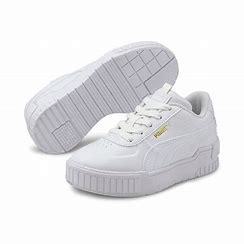
Brand: Puma
Model: Cali Sport